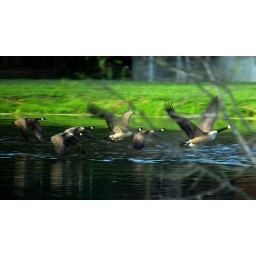
I finally get a good clear shot and a tree gets in the way